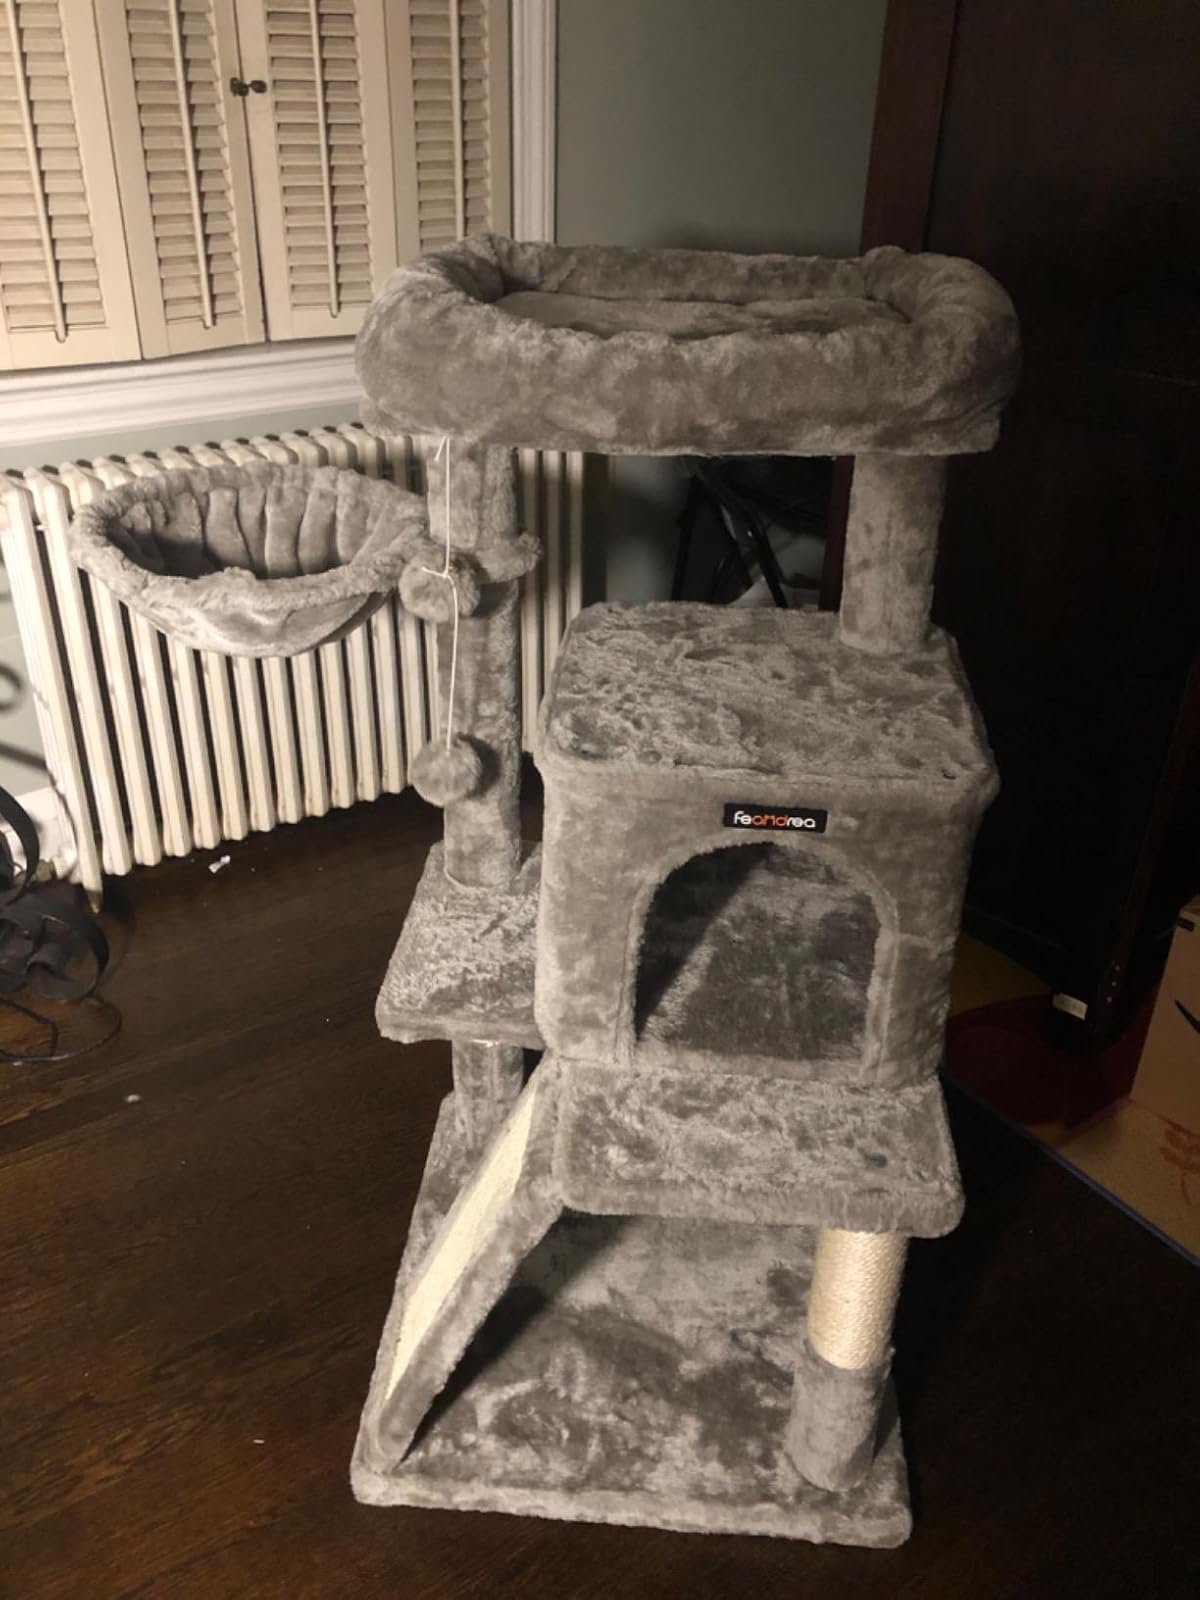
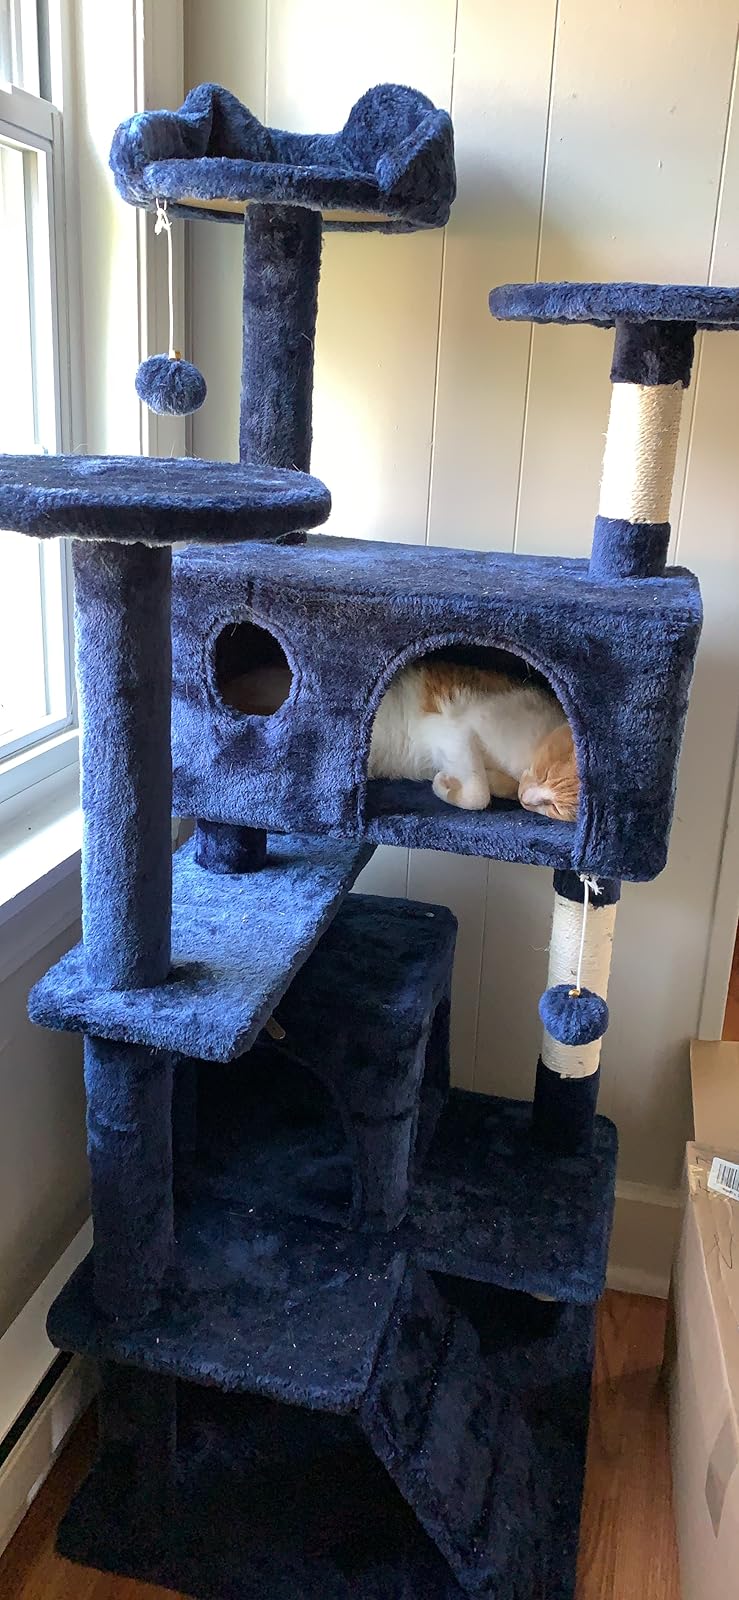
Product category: items_cat tree
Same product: no